Leonard Strong (actor)

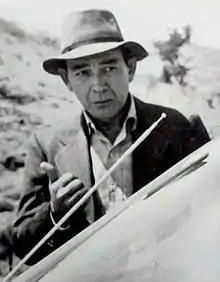
Strong in "Twilight Zone" episode "The Hitch-Hiker" (1960)

Leonard Clarence Strong (August 12, 1908 – January 23, 1980) was an American character actor specializing in playing Asian roles.